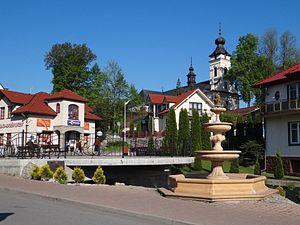
"Pcim est un village situé au Sud de la Pologne. C'est le siège du quartier administratif, dit ""gmina"". Elle s'étend sur environ 10 kilomètres au sud de Myślenice et 35 kilomètres au sud de la capitale régionale Cracovie. Le village compte une population d'environ 4900 habitants.